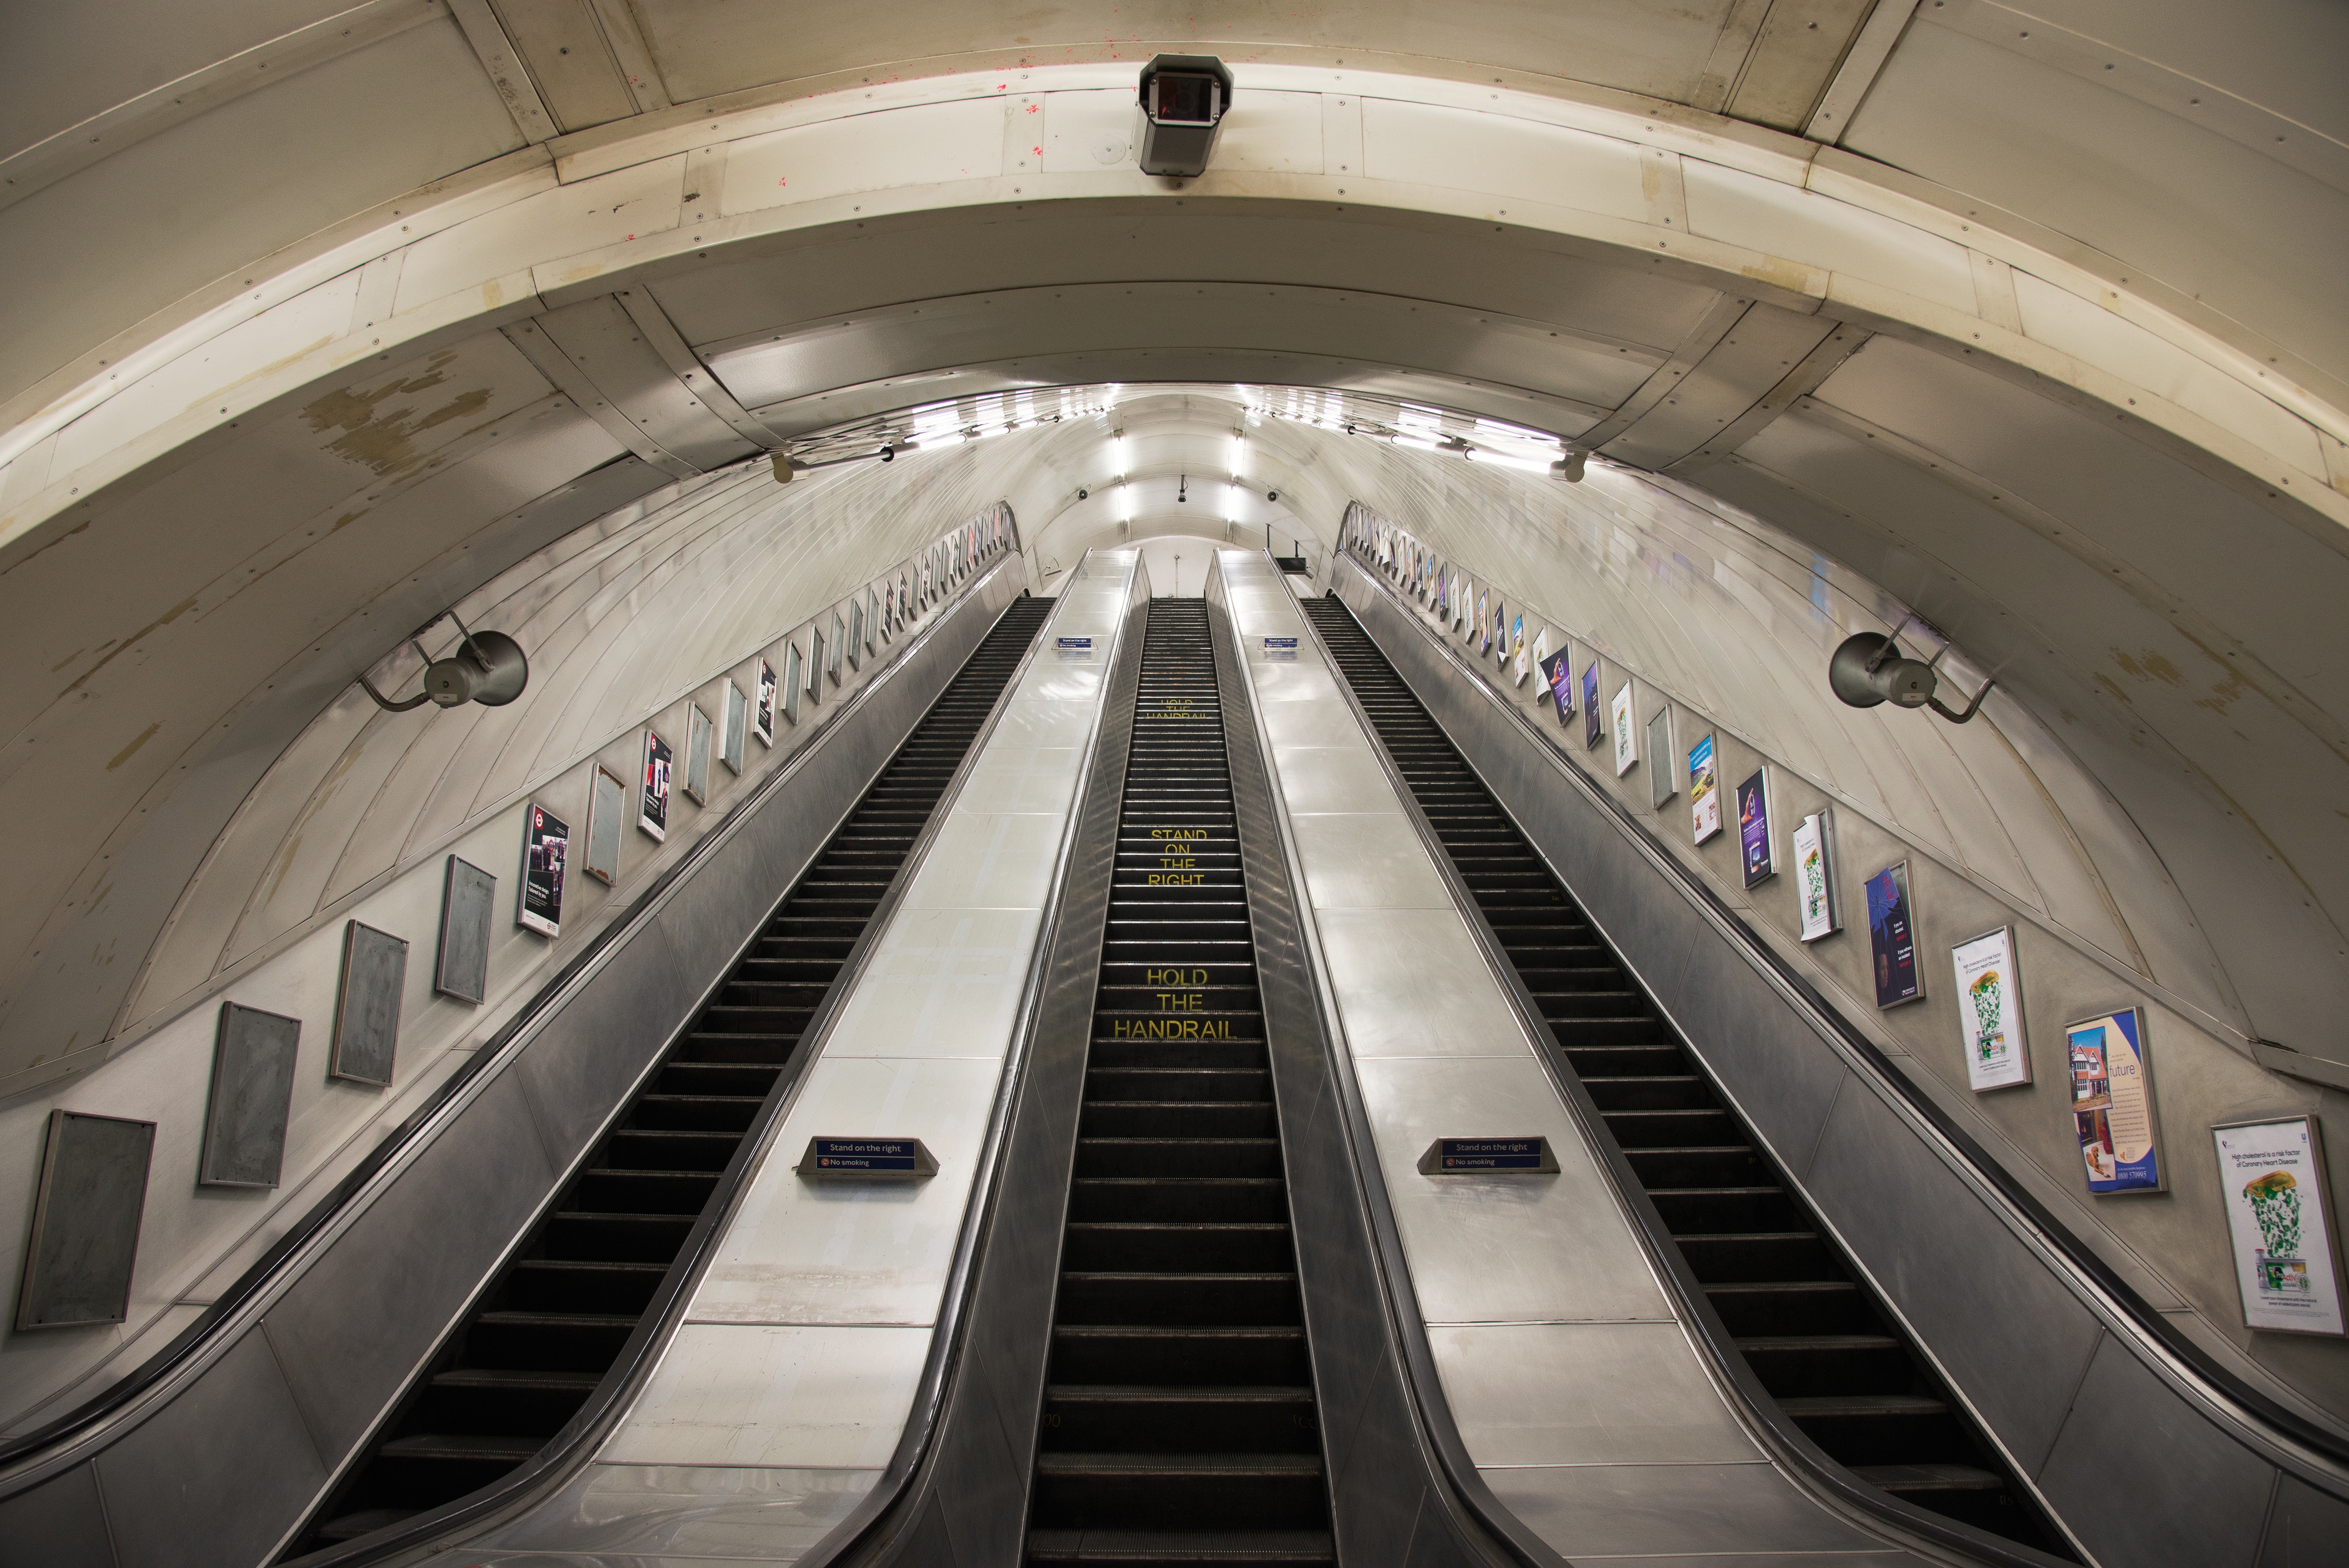
architecture, staircase, escalator, subway, underground, transport, public transport, metro station, symmetry, overhead light